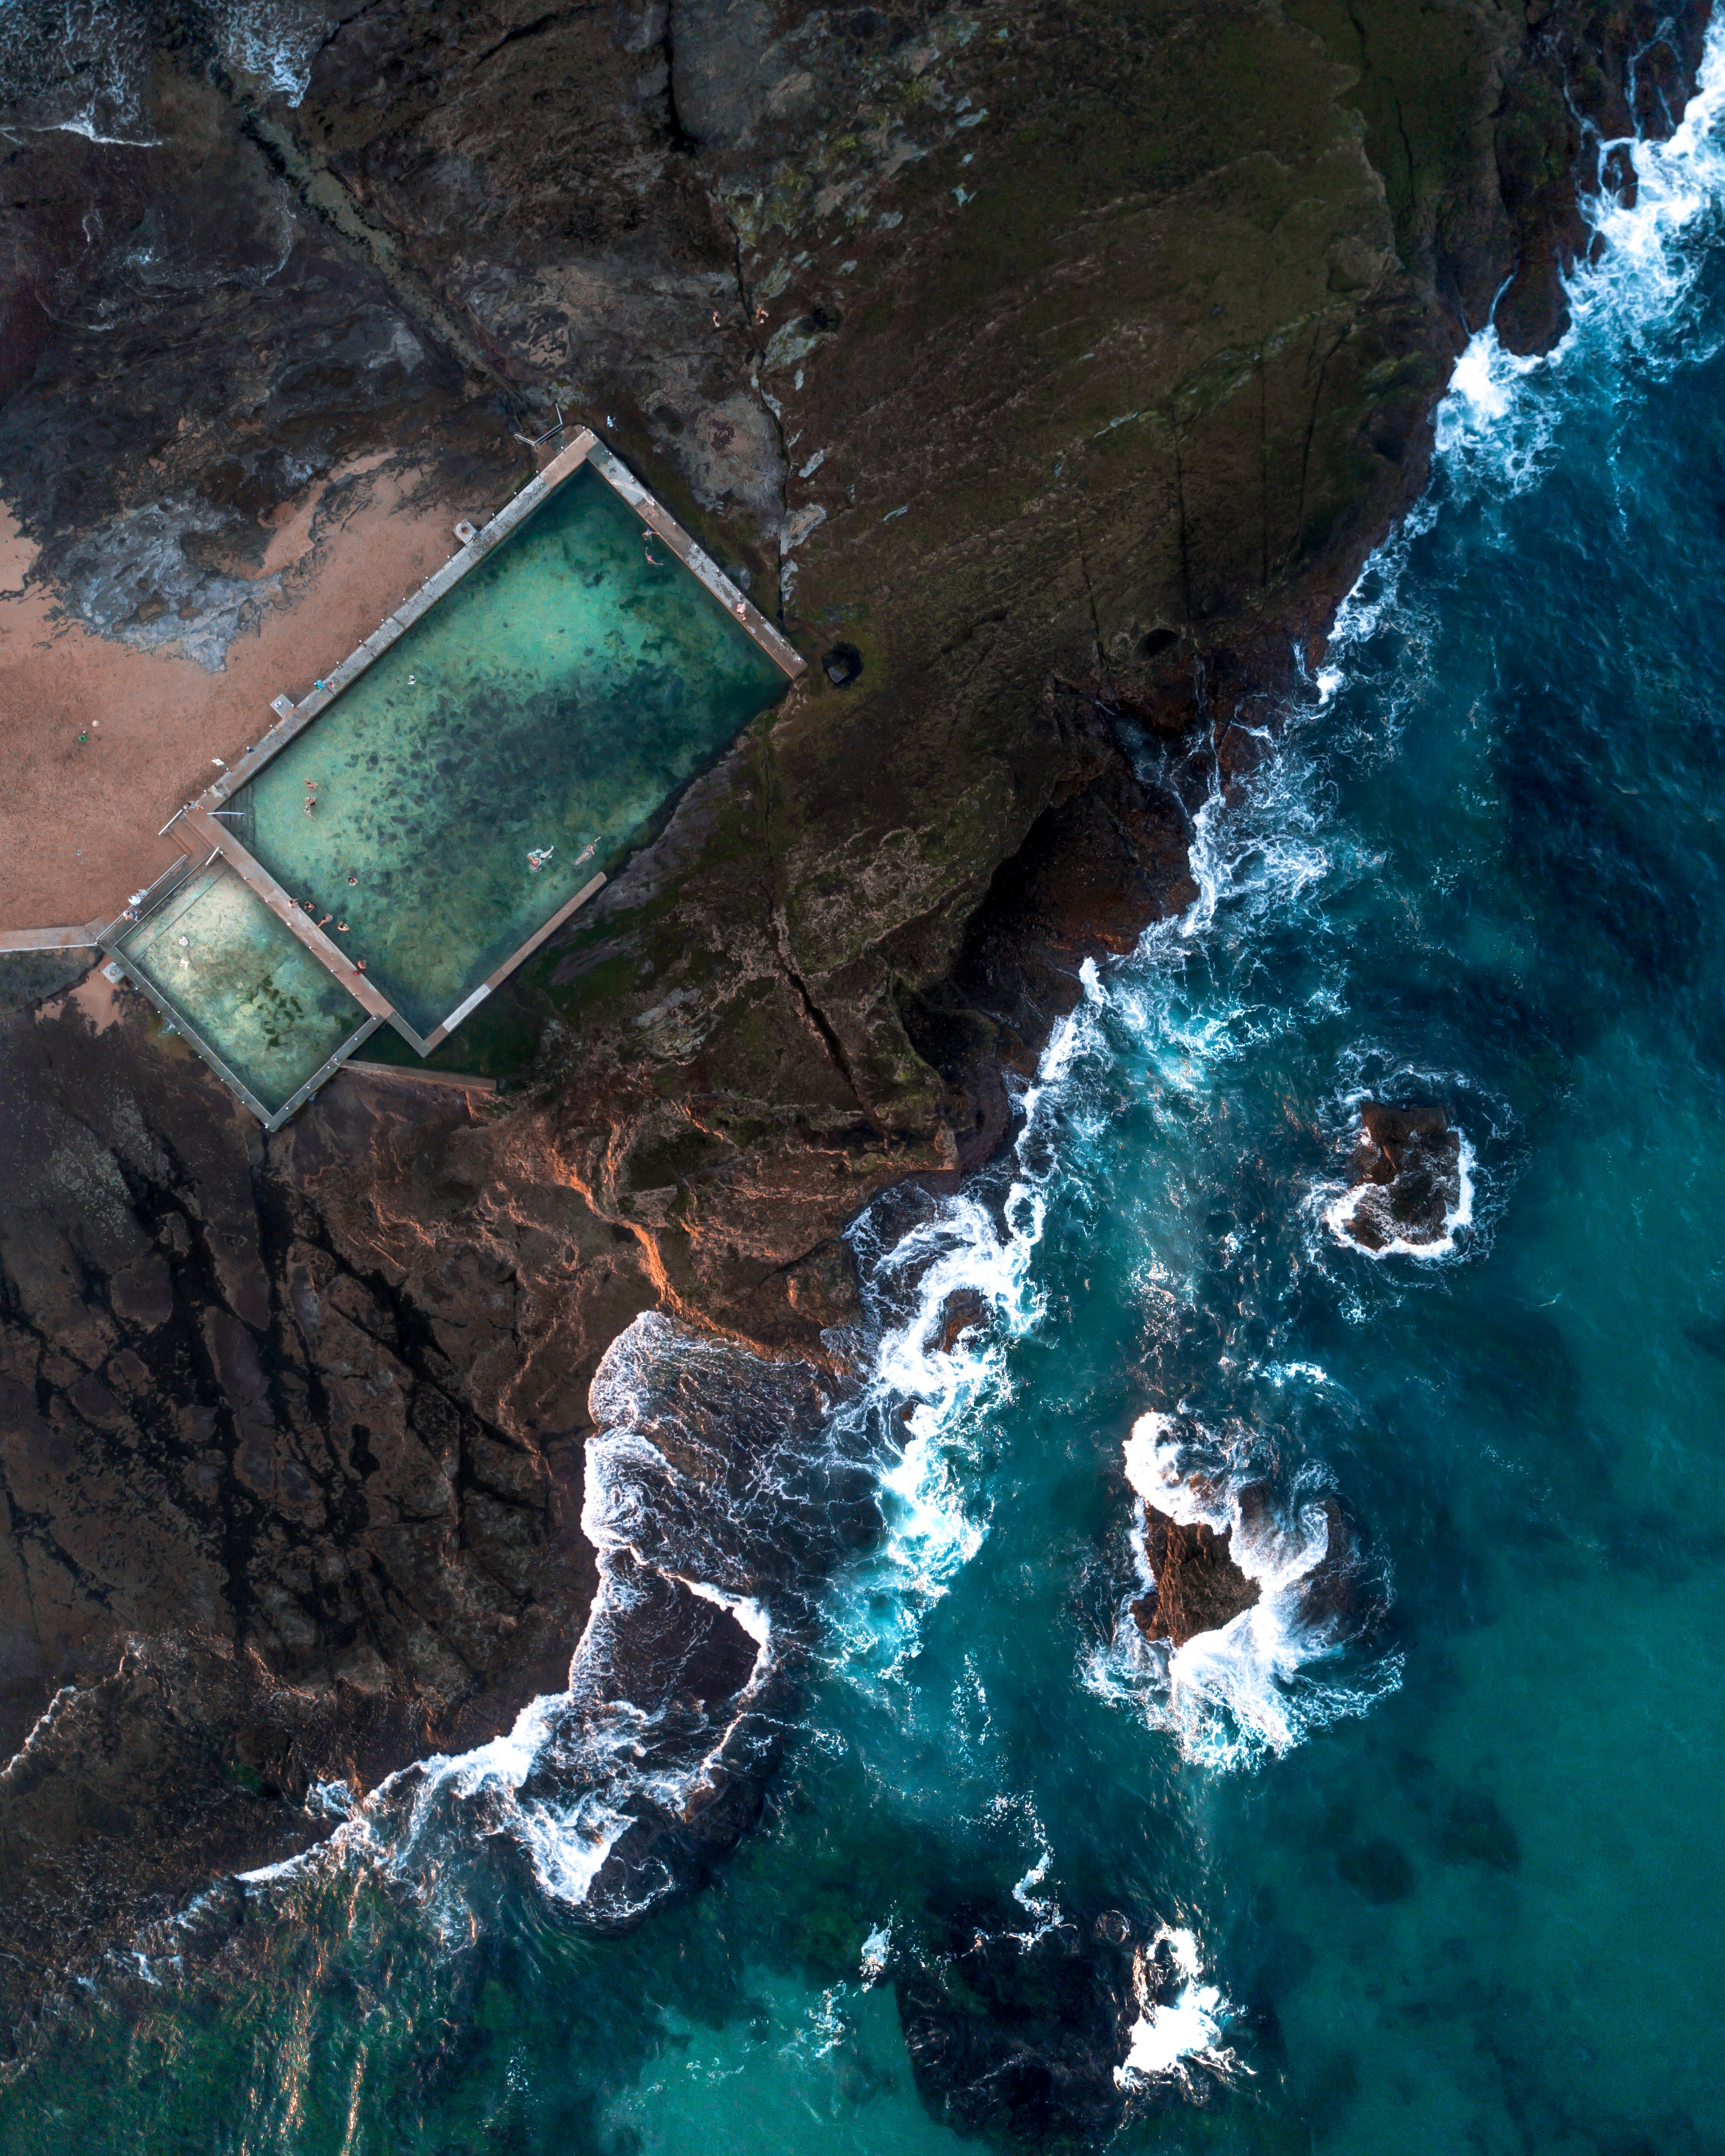
water, blue, turquoise, green, aqua, azure, teal, water resources, rock, watercourse, photography, formation, space, sea, fashion accessory, world